Belmont station (CTA North Side Main Line)

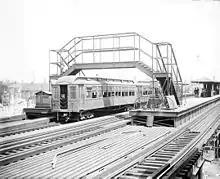
Belmont station as it appeared in 1907.

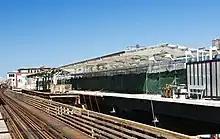
The northbound platform at Belmont station during reconstruction. Part of the original platform can be seen under demolition to the left while the new platform is constructed alongside it.

Belmont station was constructed between 1896 and 1900 as part of the Northwestern Elevated Railroad, opening on May 31, 1900. The station had two island platforms elevated on a steel structure with tracks on either side. Following construction of the Ravenswood branch in 1907 (now part of today's Brown Line), a bridge was constructed connecting the two platforms to allow transfers from southbound services to northbound trains on the branch. The station house was located on the south side of Belmont and contained several turnstiles as well as a customer assistant booth. Beyond the turnstiles was a small caged area leading to stairs; the west staircase led to the southbound platform and the east staircase to the northbound platform. Prior to 1963 there was also a side platform on the west side of Track 1 (the westernmost track), which was used exclusively by the southbound trains of the Chicago North Shore and Milwaukee Railroad.